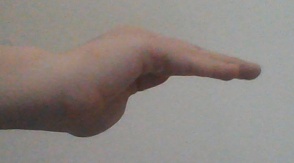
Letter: haa